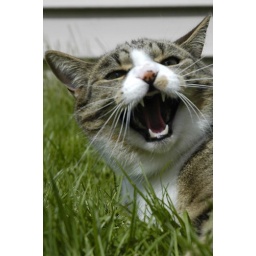
Jake was standing his ground against Shilo our dog.